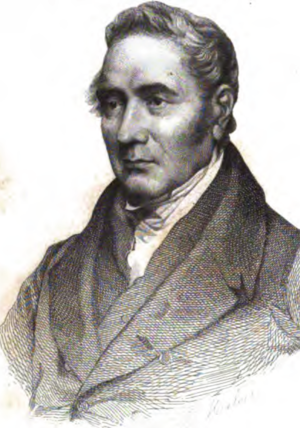
La rue Stephenson, anciennement « rue des Cinq-Moulins », est une rue du 18ᵉ arrondissement de Paris.
George Stephenson, né le 9 juin 1781 à Wylam et mort le 12 août 1848 à Tapton House, est un ingénieur britannique. Il fait partie des « pères fondateurs » du chemin de fer à vapeur.